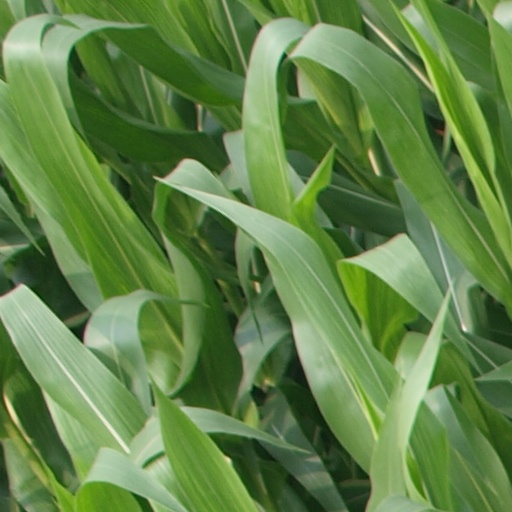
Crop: maize; corn